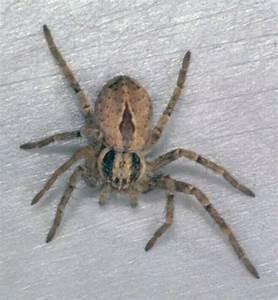
spider